José Joaquín Ampuero y del Río

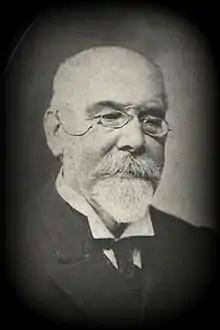
father

The first known representative of the family was Pedro Ampuero Ajo, who in 1704 integrated numerous possessions in Asturias into one mayorazgo. One branch of the Ampueros settled in Biscay, grew to major landholders in the province and inter-married with other prestigious families like the Urquijos. Paternal grandfather of José Joaquín, José Joaquín Ampuero Maguna, settled in Durango and as owner of numerous estates served in the Bilbao city council, holding also other county and provincial posts. His son and José Joaquín's father, José María Ampuero Jáuregui (1837-1917), inherited most of the wealth. Owner of at least 600 ha and devoted to agriculture and horticulture, he published in various periodicals, served as president of Sindicato Agrícola Vizcaíno and Junta Provincial de Agricultura; he was also active supporter of Basque culture, initiating Fiestas Eúskaras and similar festivals. Ampuero Jáuregui engaged in industry, co-founding Ferrocarril Central de Bizkaia and holding stakes in numerous enterprises from mining and metallurgy business. A zealous Carlist, he served as alcalde of Durango, provincial deputy, Cortes deputy (1881-1884), and senator (1907-1911).